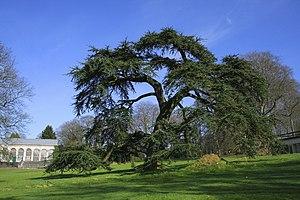
Cèdre du Liban (Cedrus libani A. Rich.) Circonférence mesurée à 1m50 du sol: 425 cm - (2007) Position exacte